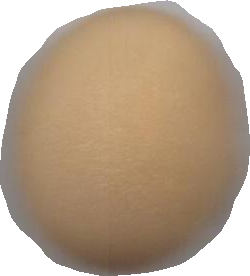
Variety: Grobogan